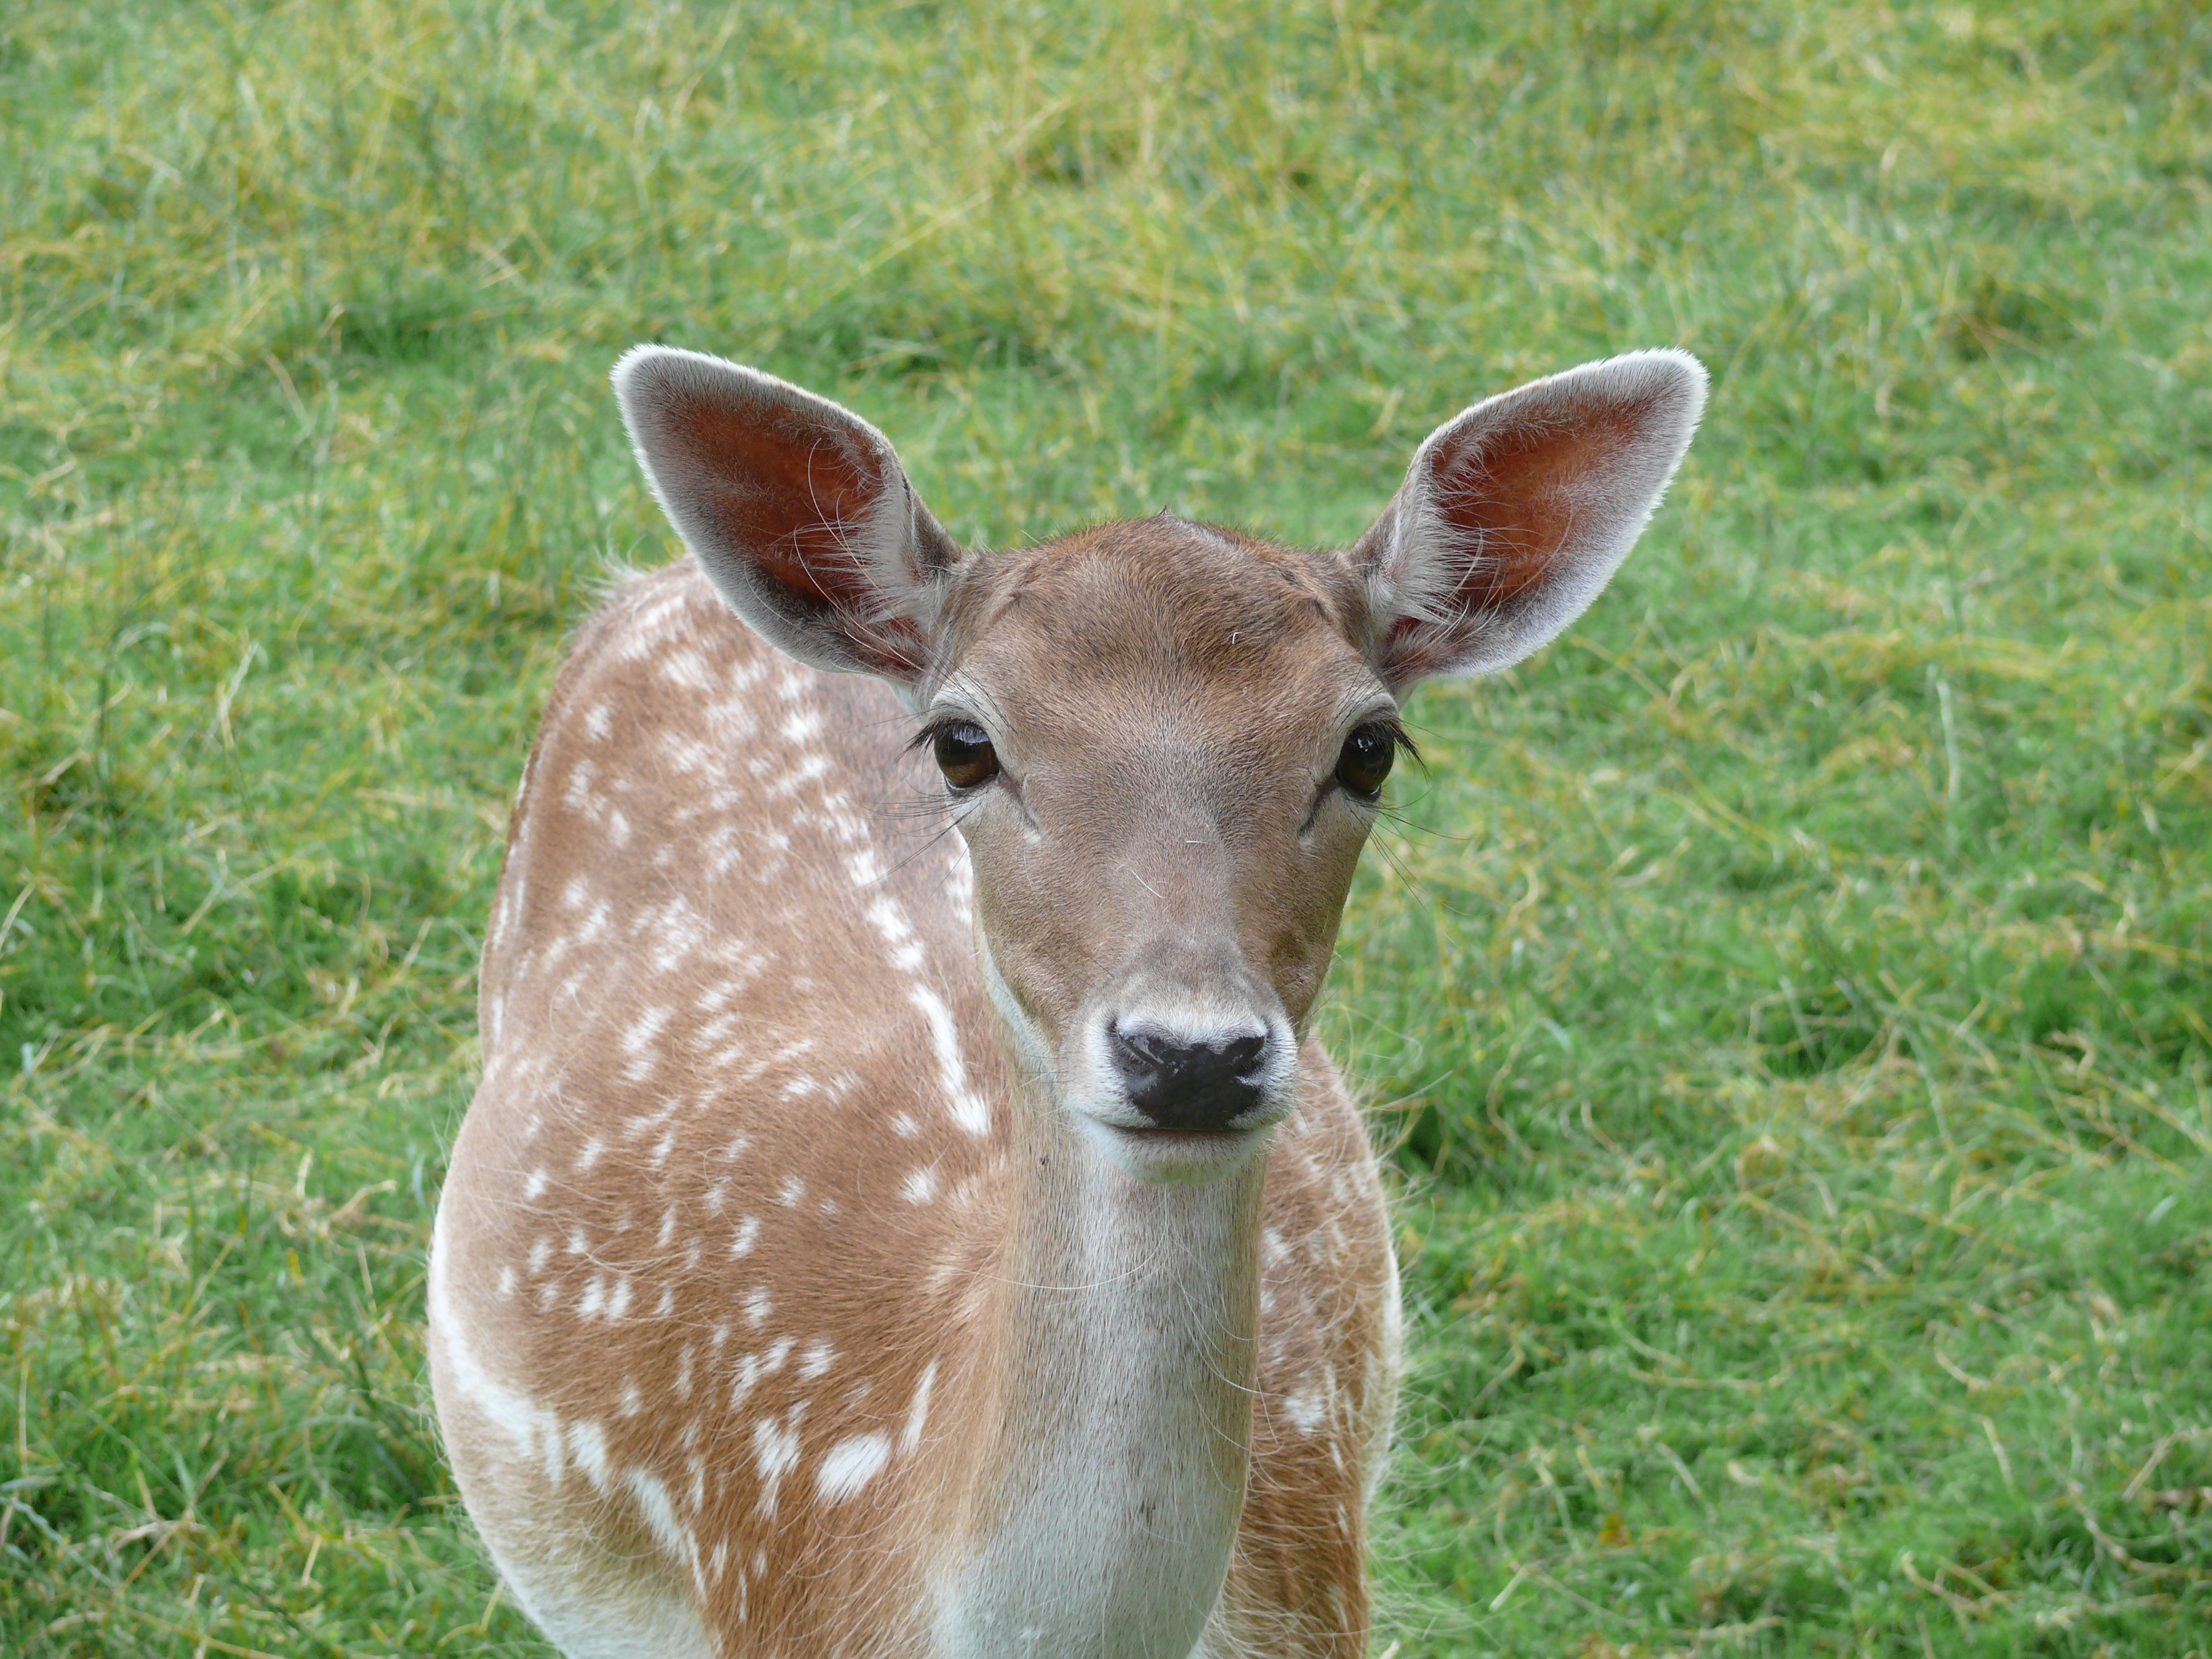
nature, animal, wildlife, deer, mammal, fauna, animals, vertebrate, white tailed deer, musk deer